Higashiizu

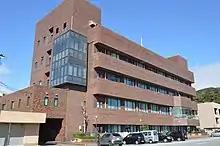
Higashiizu Town Hall

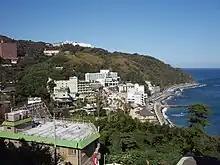
Atagawa Onsen in Higashiizu

Sandwiched to the east and west between the Amagi Mountains and Sagami Bay on the Pacific Ocean, Higashiizu has numerous hot springs. Warmed by the warm Kuroshio Current, the area enjoys a warm maritime climate with hot, humid summers and mild, cool winters. Parts of the town are within the borders of Fuji-Hakone-Izu National Park.